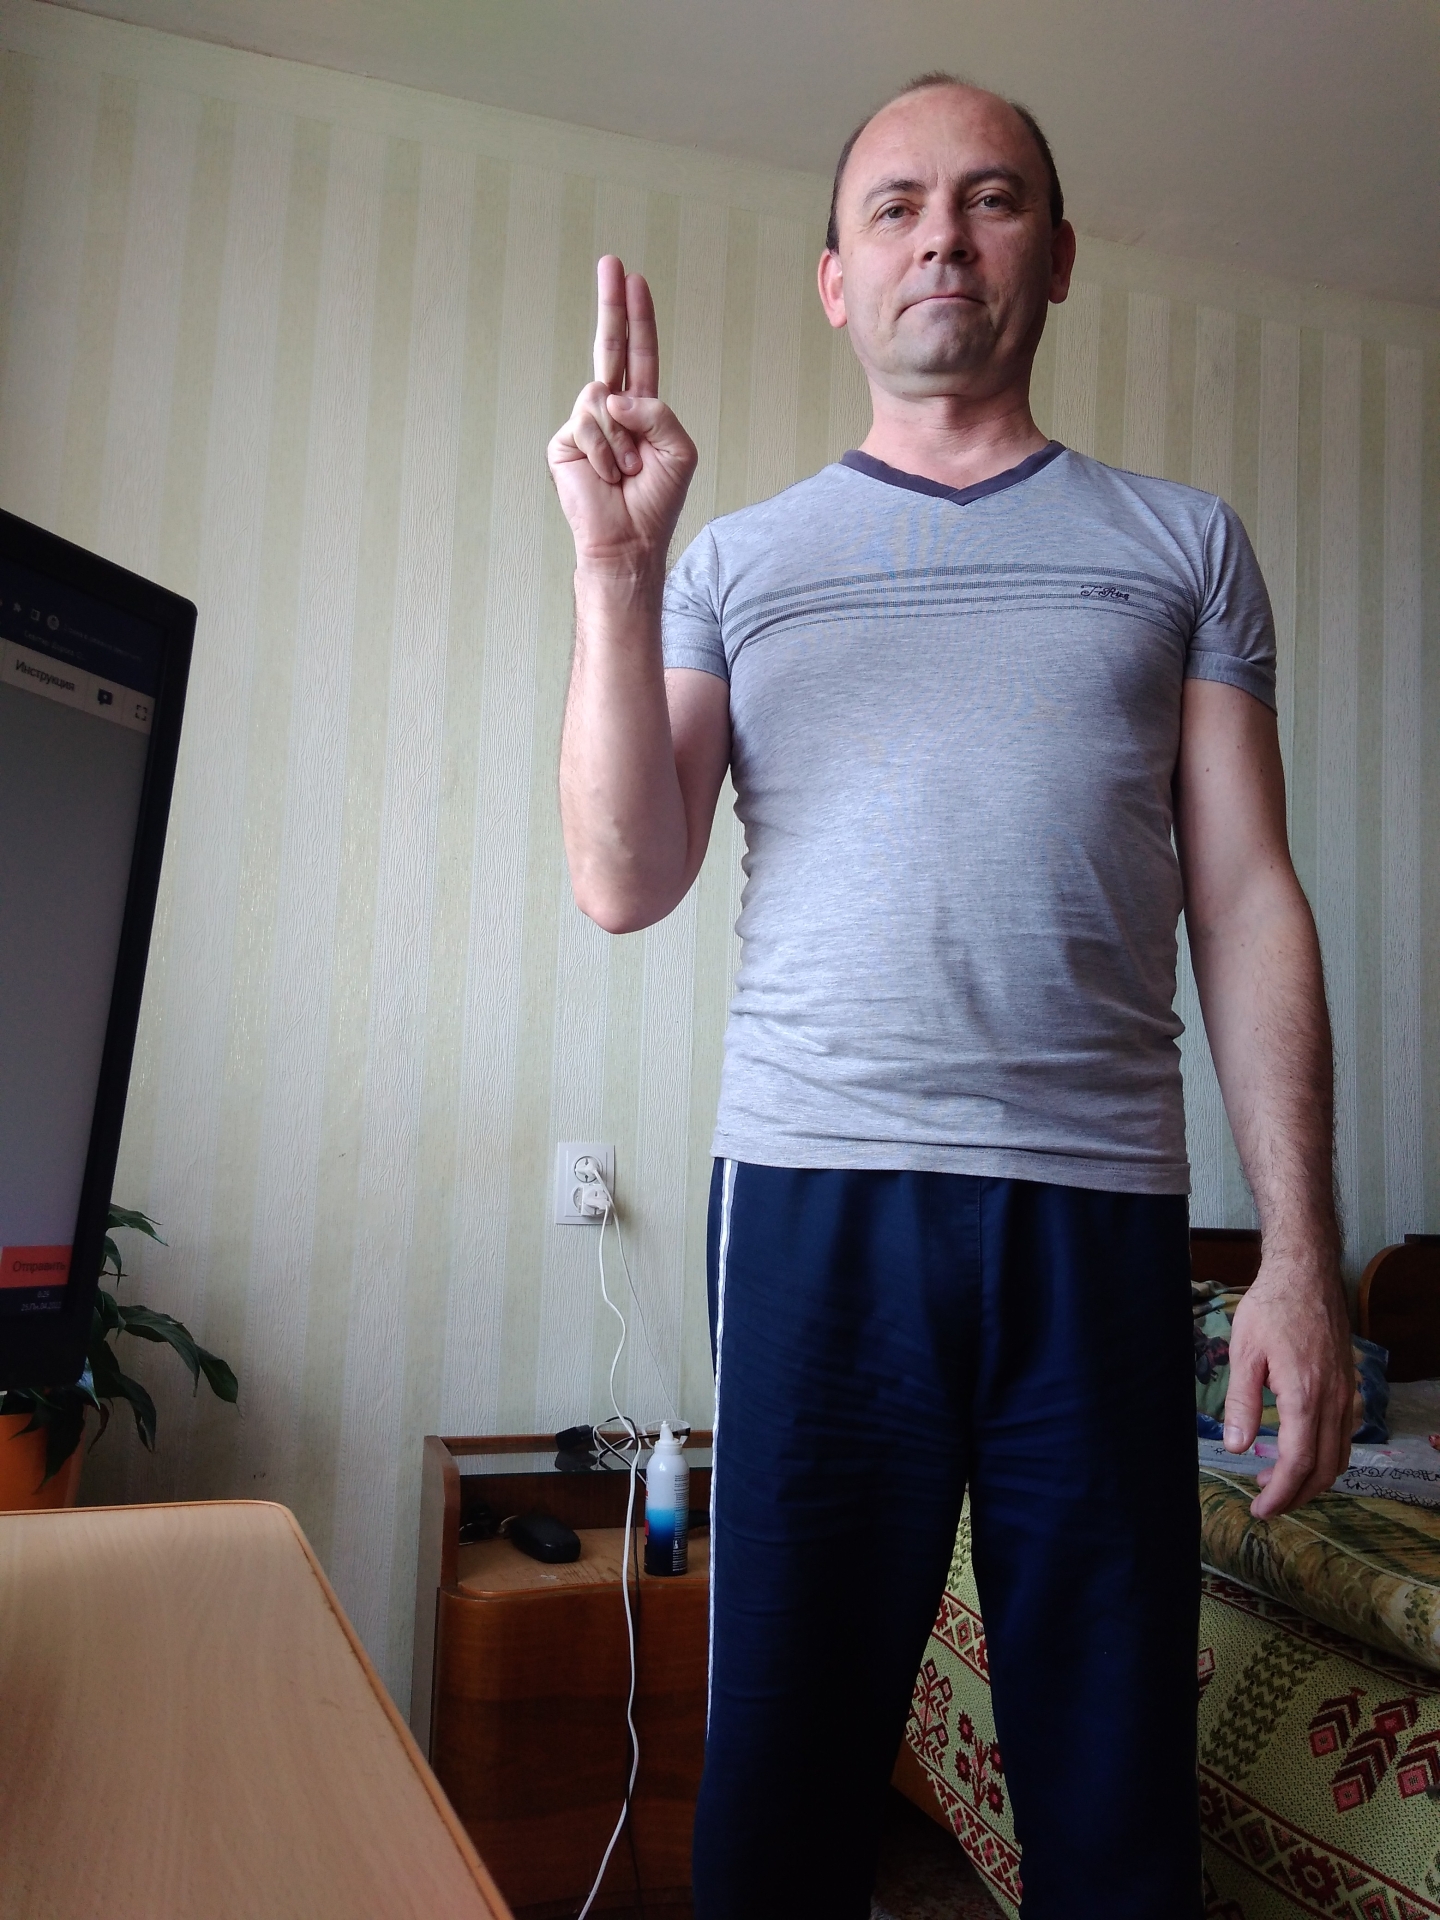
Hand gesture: two_up